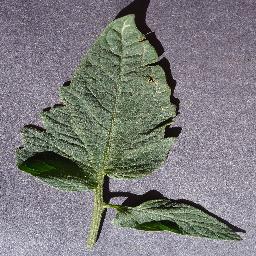
Label: Tomato___healthy